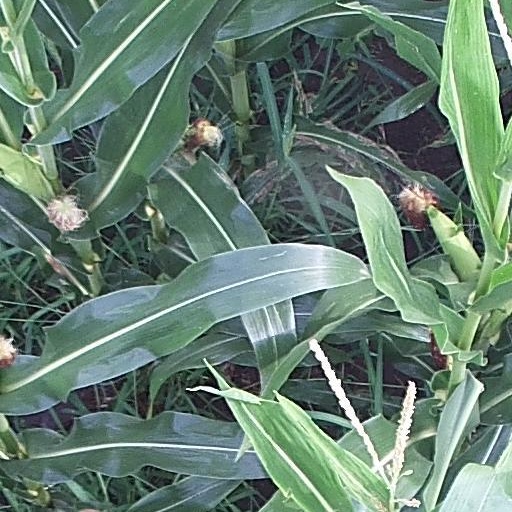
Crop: maize; corn